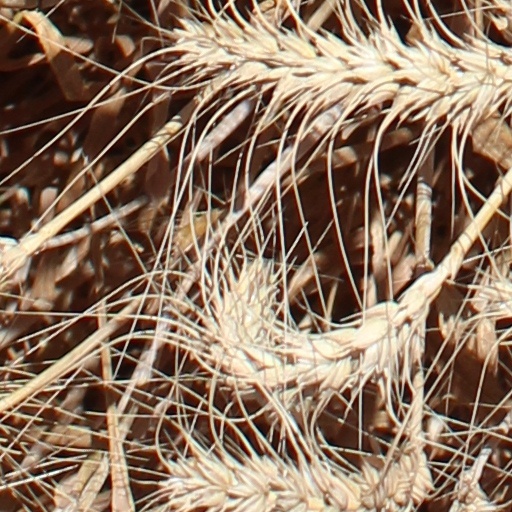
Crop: wheat